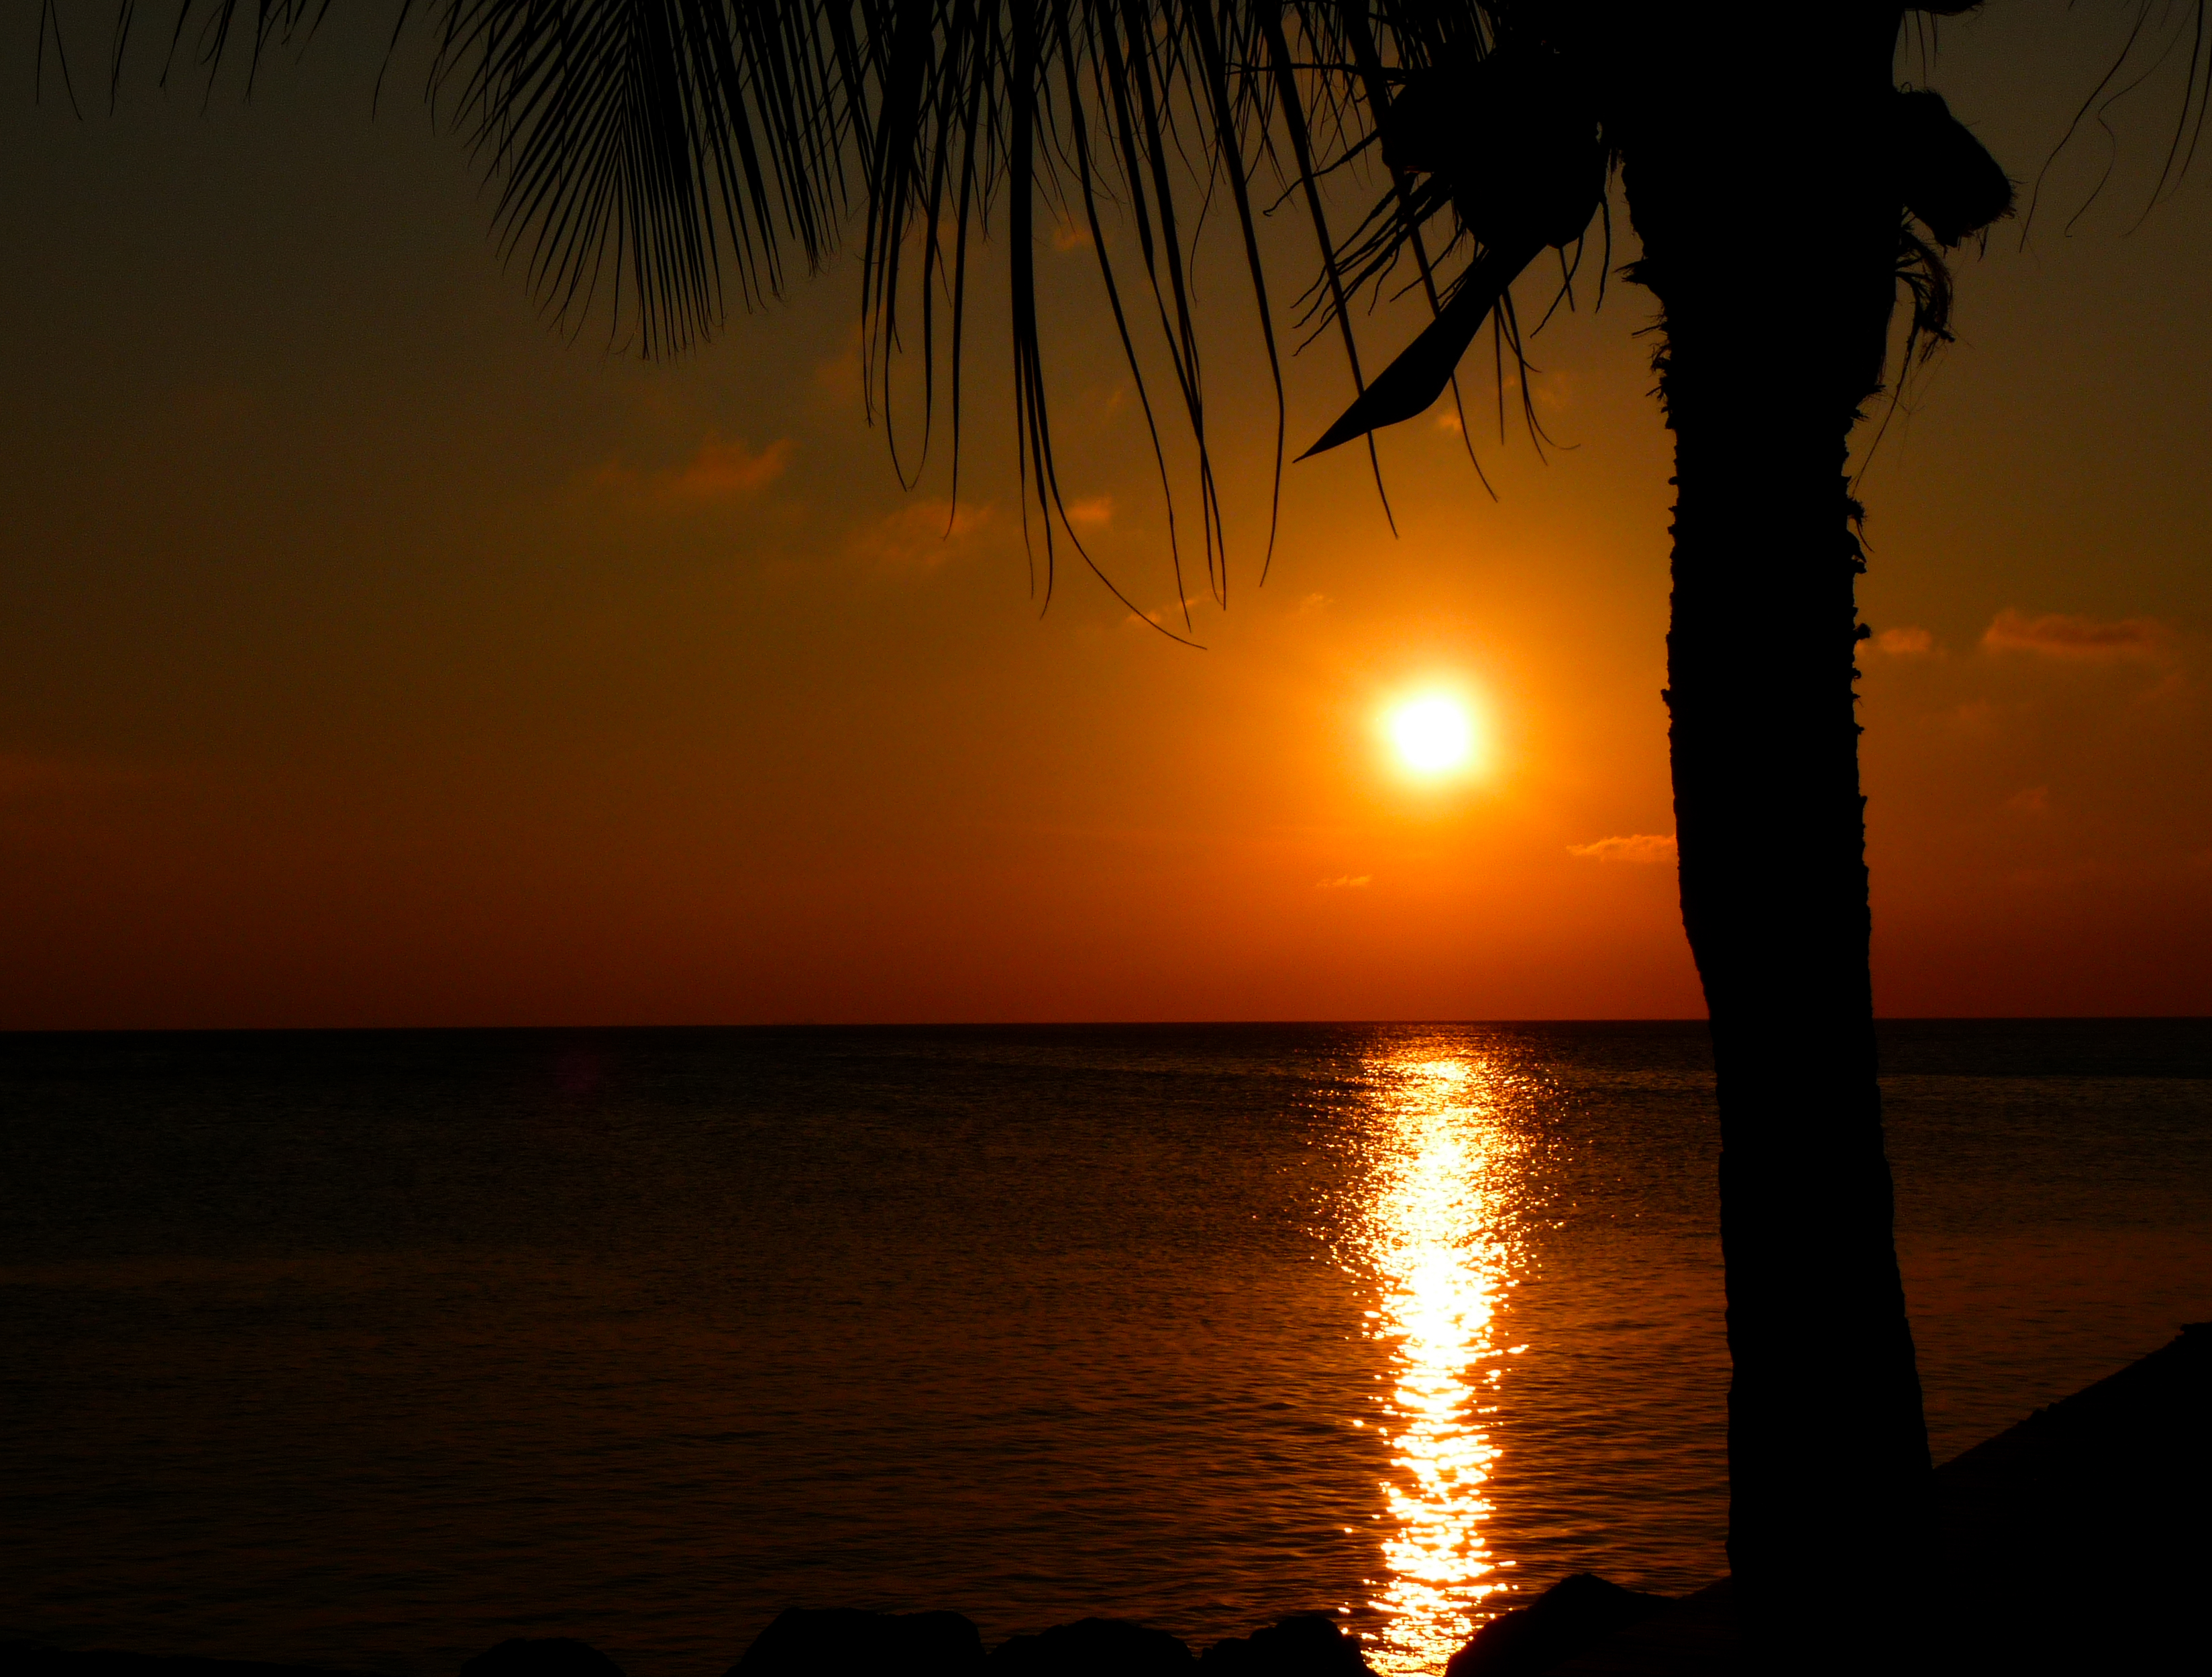
sea, ocean, horizon, light, sun, sunrise, sunset, sunlight, morning, dawn, atmosphere, summer, vacation, dusk, evening, reflection, palm, holiday, caribbean, afterglow, salt water, hd wallpaper, seawater, atmospheric phenomenon